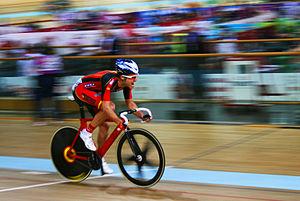
Albert Torres Barceló, né le 26 avril 1990 à Ciutadella de Menorca, est un coureur cycliste espagnol, membre de l'équipe Movistar. Spécialiste des épreuves d'endurance sur piste, il est champion du monde de l'américaine avec David Muntaner aux championnats du monde de 2014 et quadruple champion d'Europe.